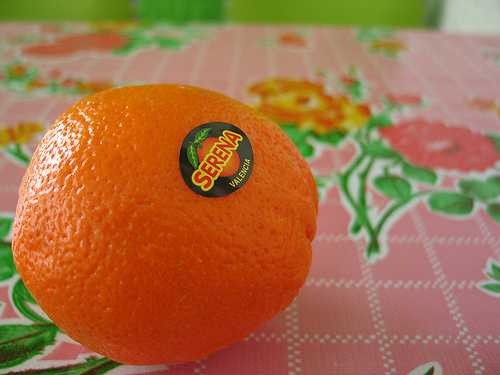
Label: Orange